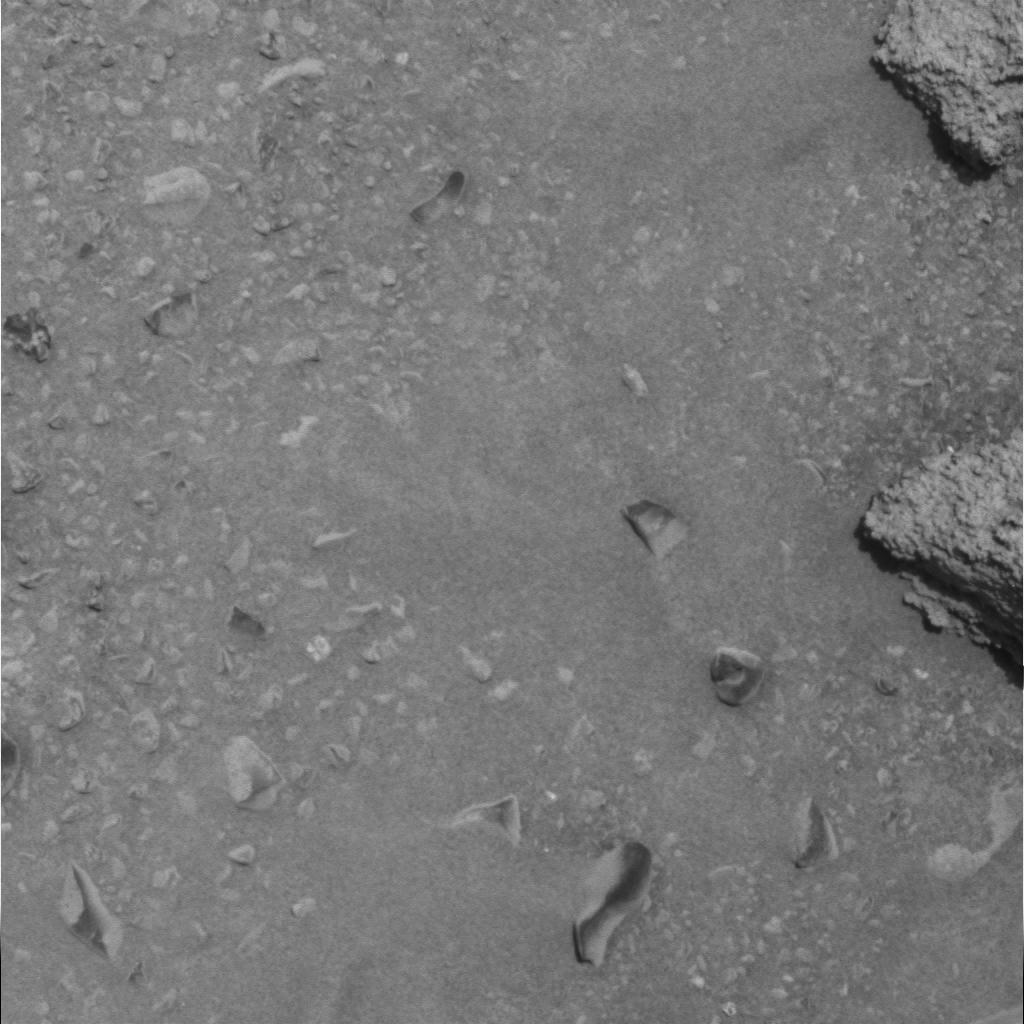
Surface features visible: Rock Outcrops, Clasts, Rock (Round Features), Soil, Nearby Surface